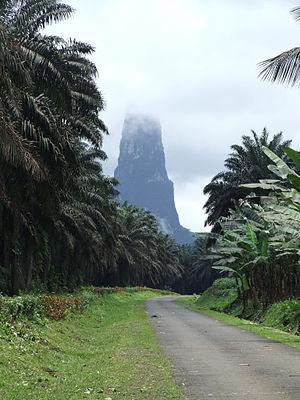
Le pico Cão Grande, toponyme portugais signifiant littéralement en français « pic du grand chien », est un sommet de Sao Tomé-et-Principe situé sur l'île de Sao Tomé. Il est constitué d'un neck dégagé par l'érosion, culminant à 663 mètres d'altitude et dominant d'environ 300 mètres les terrains environnants.